Dylan Taylor (executive)

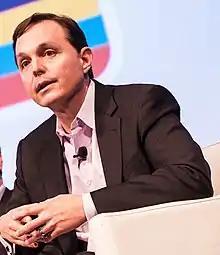
Taylor in 2018

Dylan Taylor (born October 23, 1970) is an American executive, commercial astronaut, and super angel investor in the NewSpace industry. He is the chairman and CEO of Voyager Space Holdings and former global president of Colliers International.